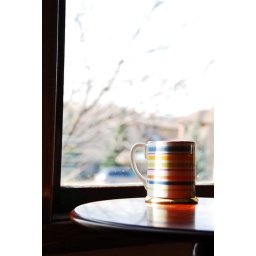
The lonesome mug by the window ponders about where it is heading in its journey of life.